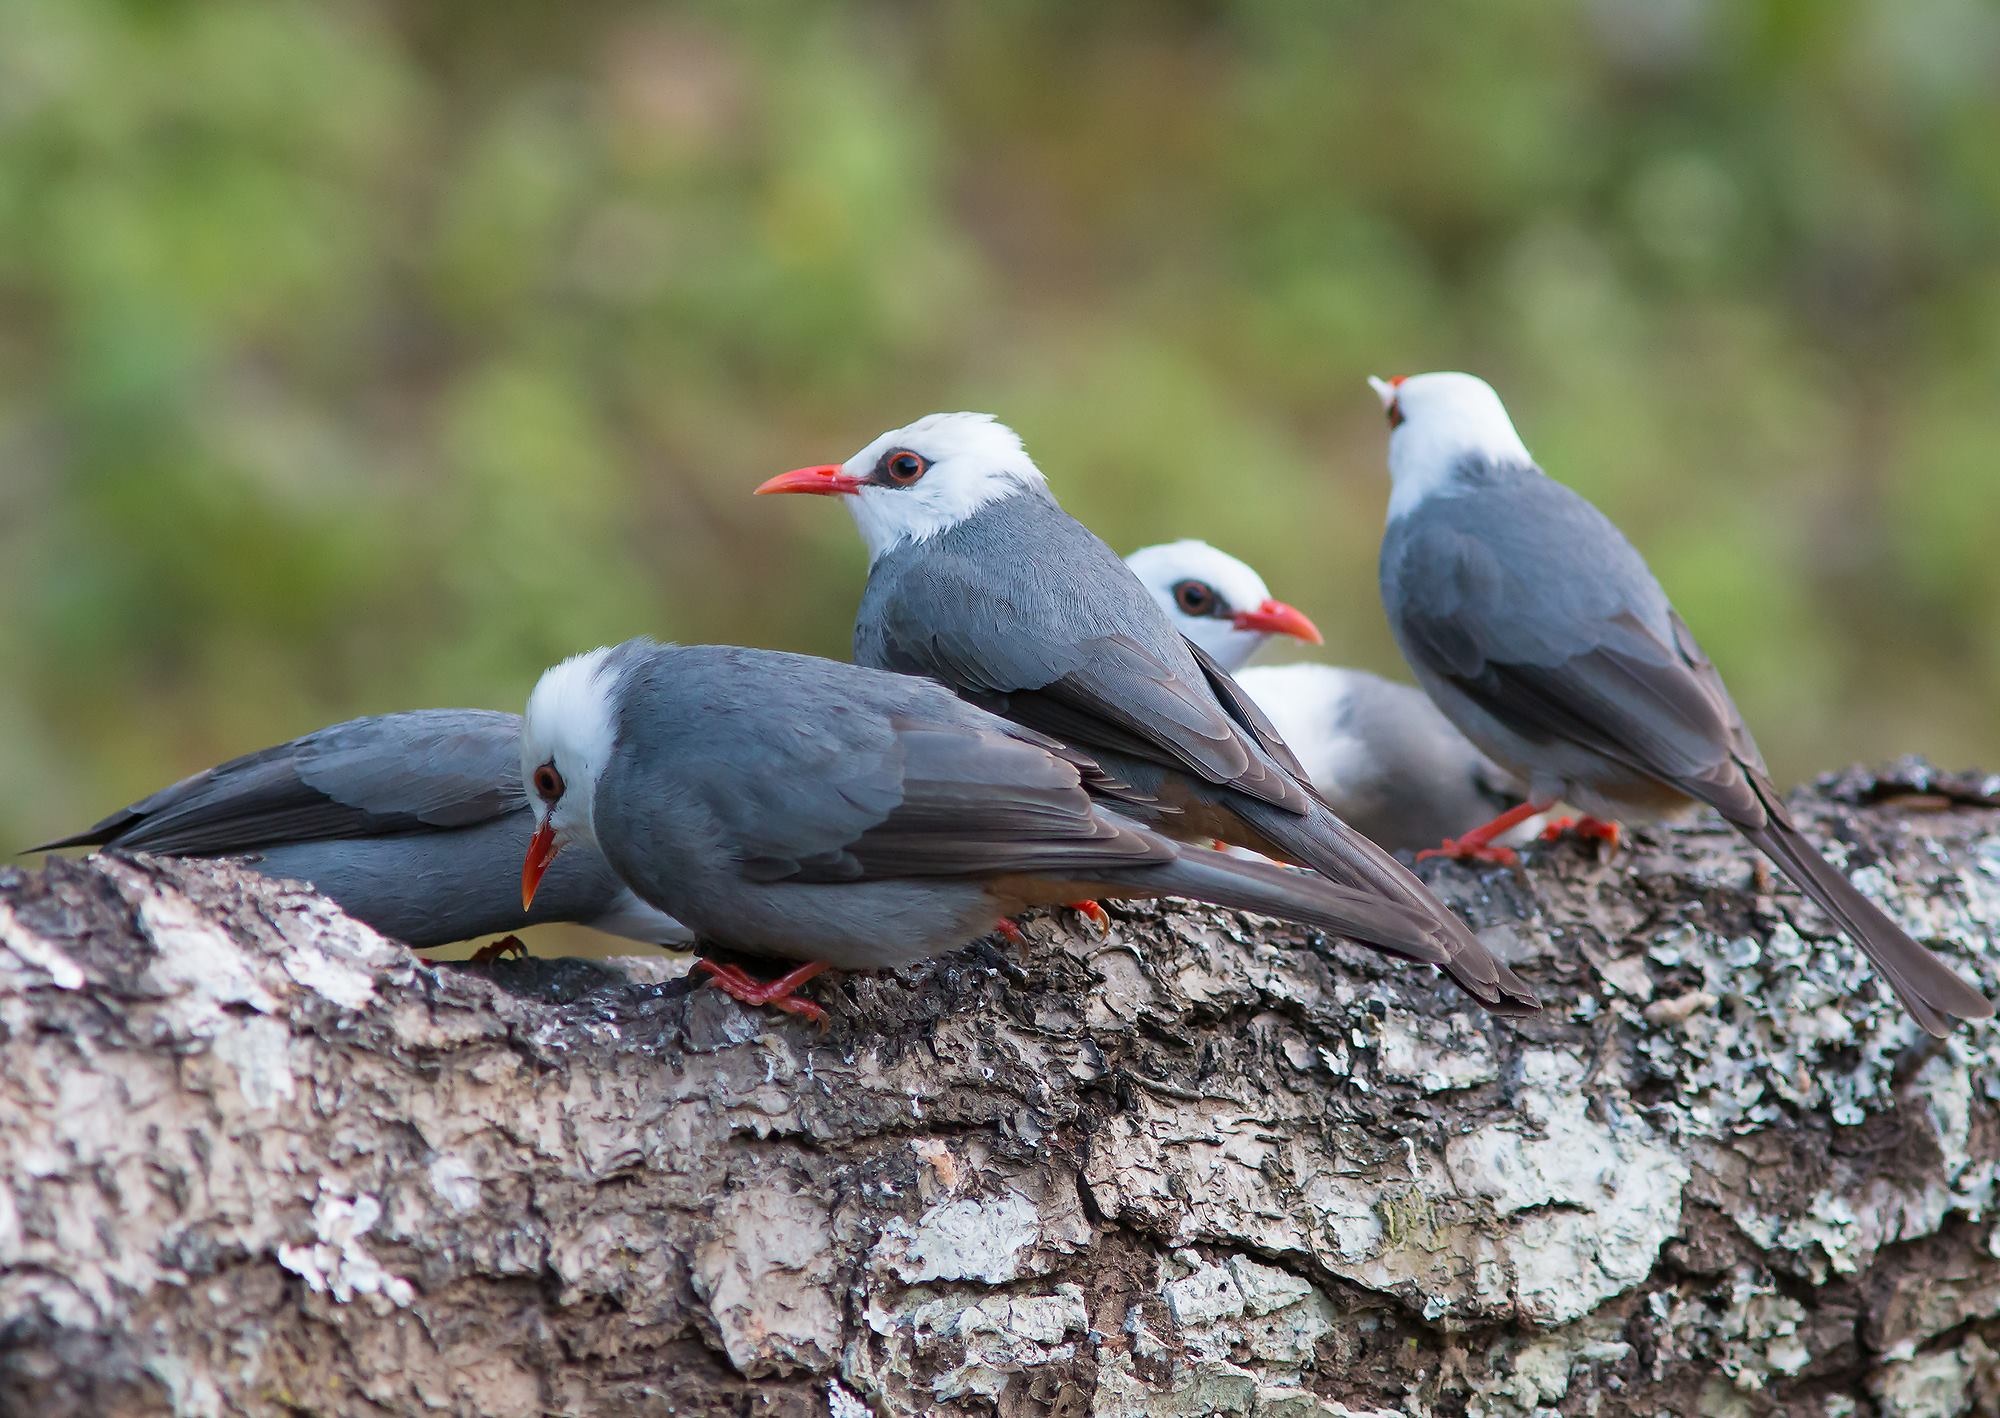
nature, bird, seabird, wildlife, beak, fauna, birds, vertebrate, perching bird, pigeons and doves, stock dove, grey white head prot, angkhang